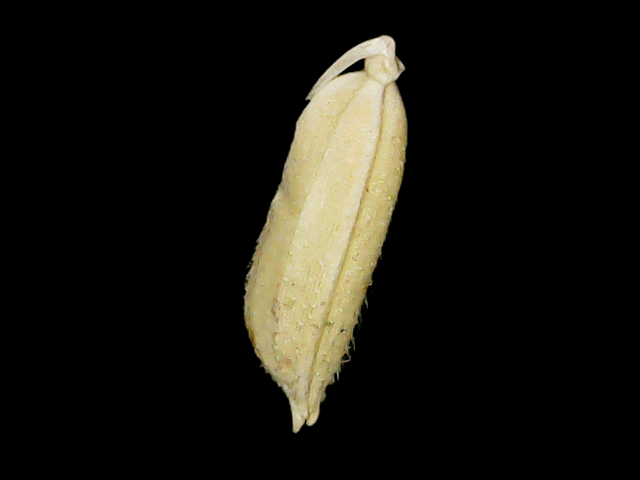
Rice variety: Binadhan07